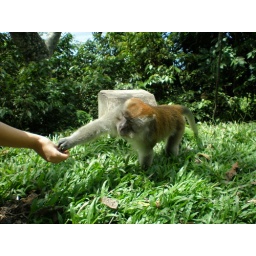
feeding the monkeys near lake Maninjau, Bukittinggi